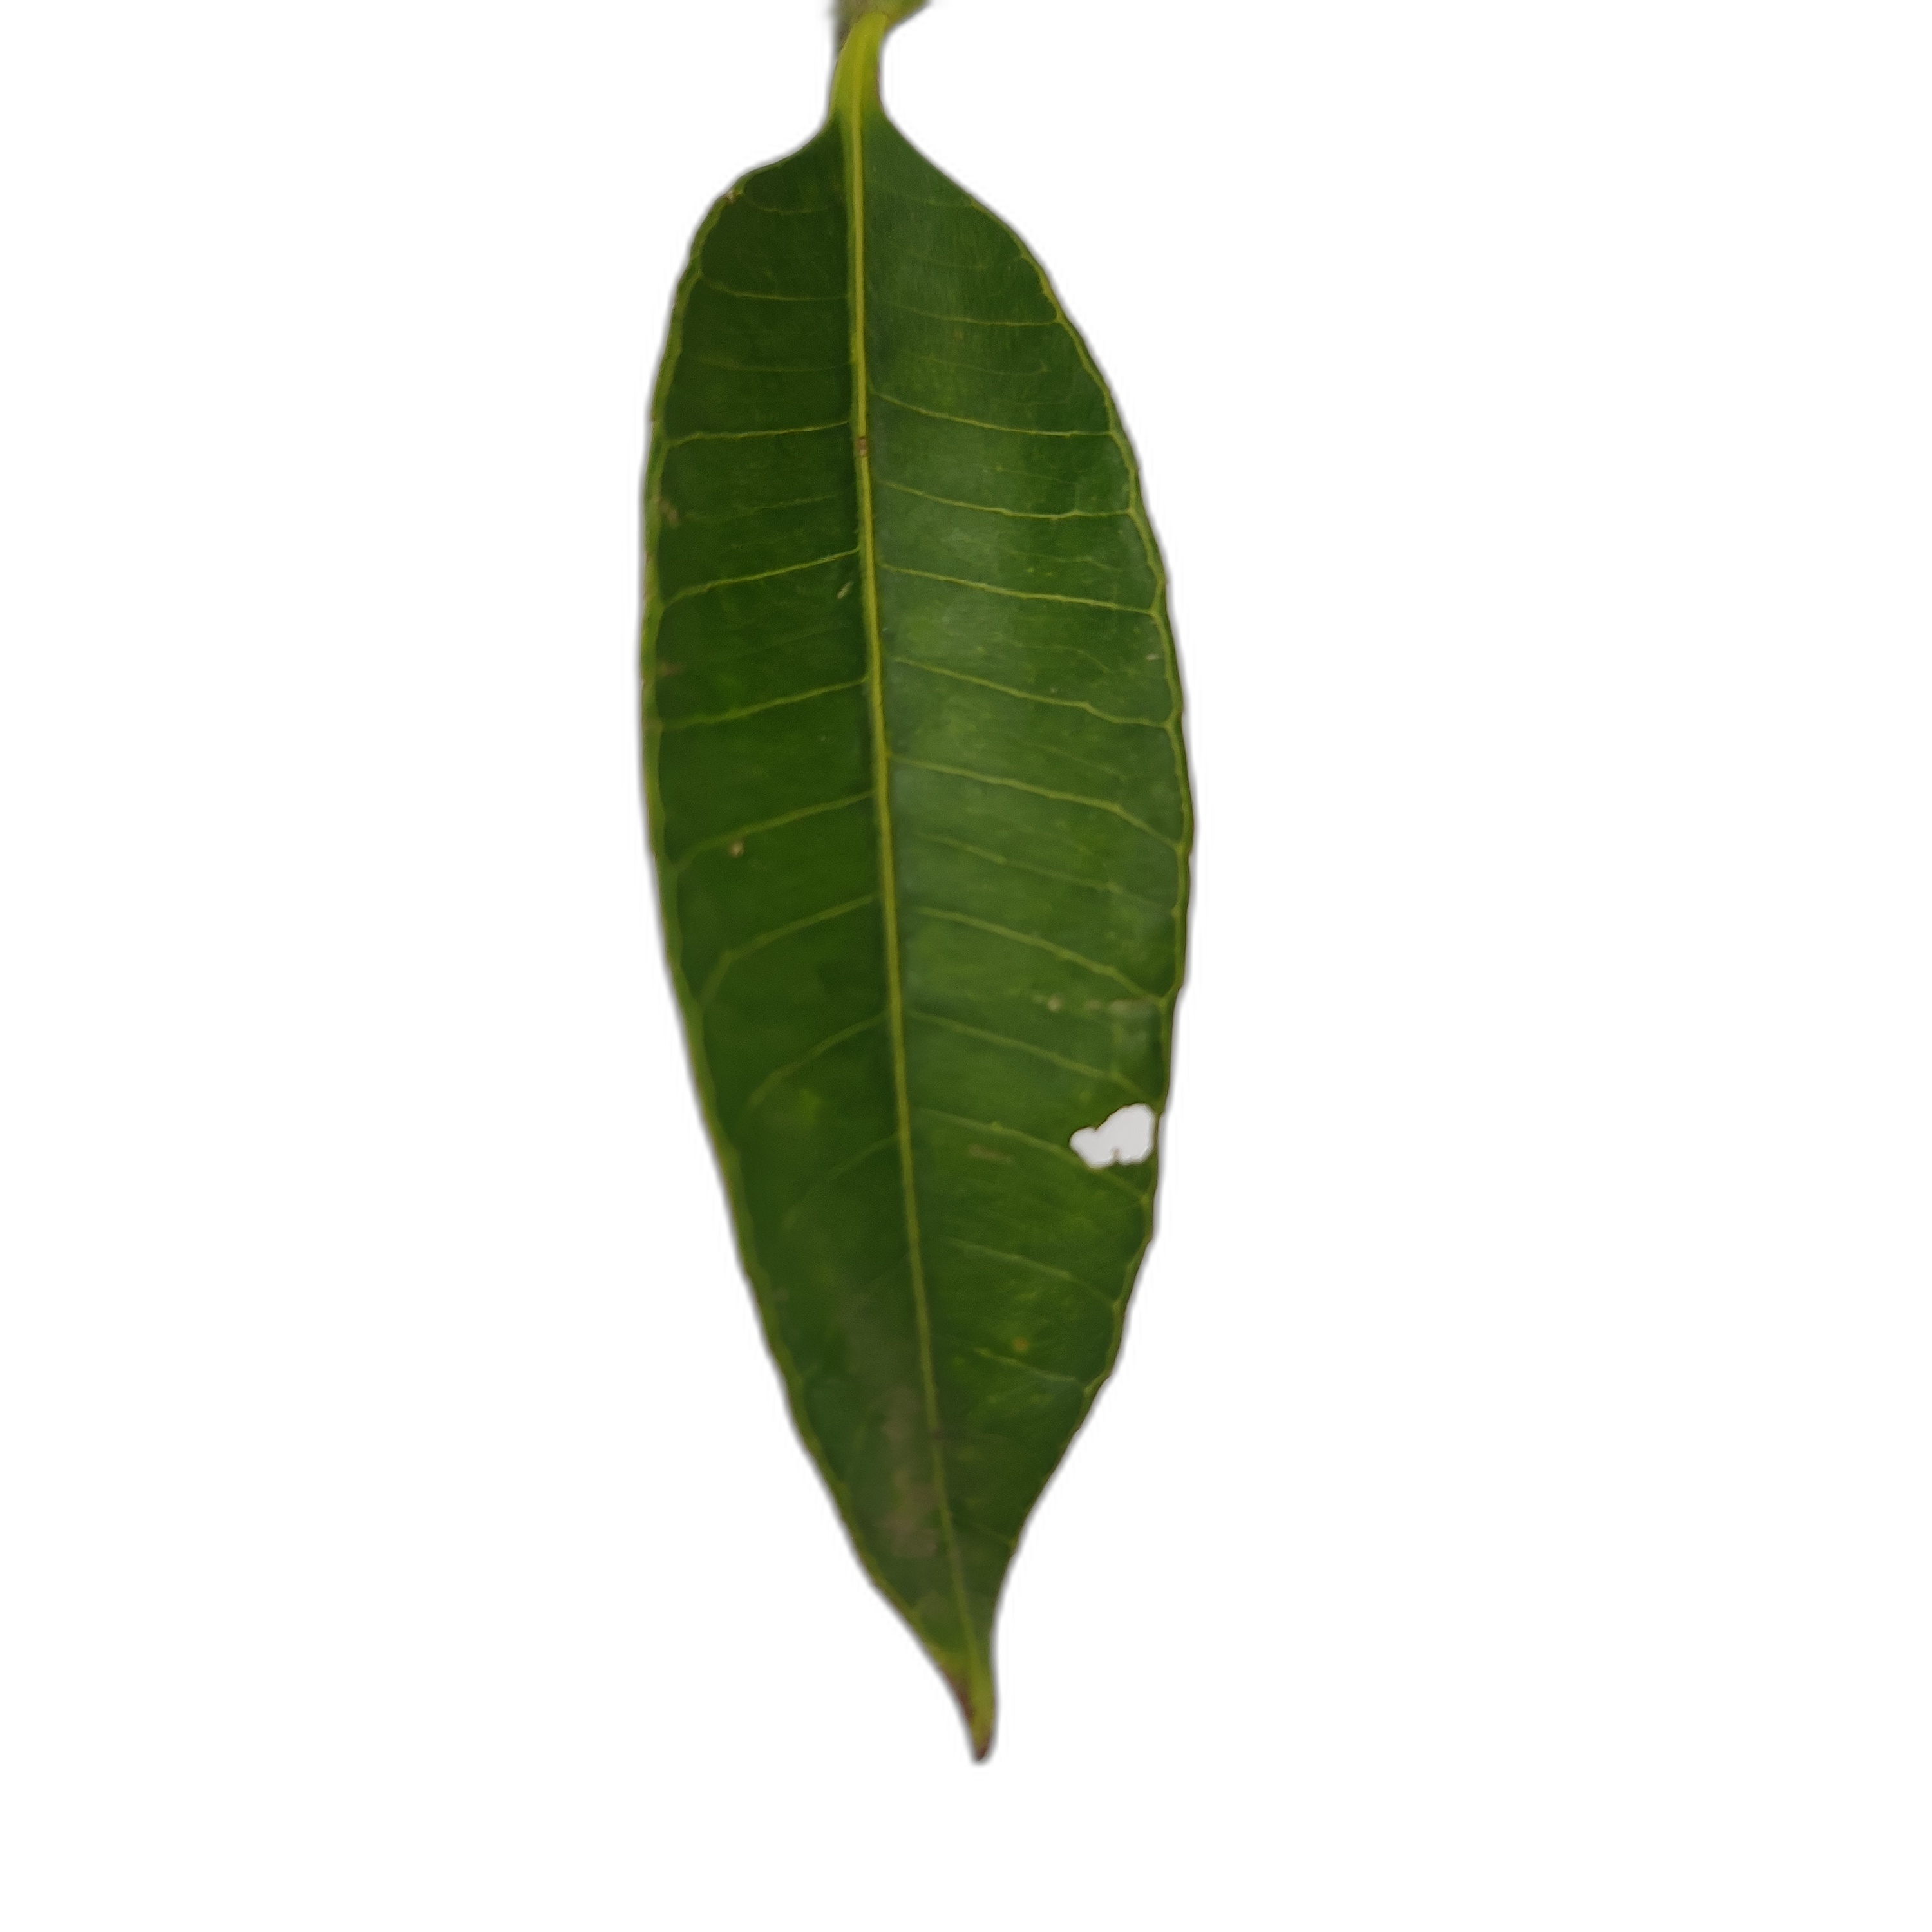
Label: not_healthy